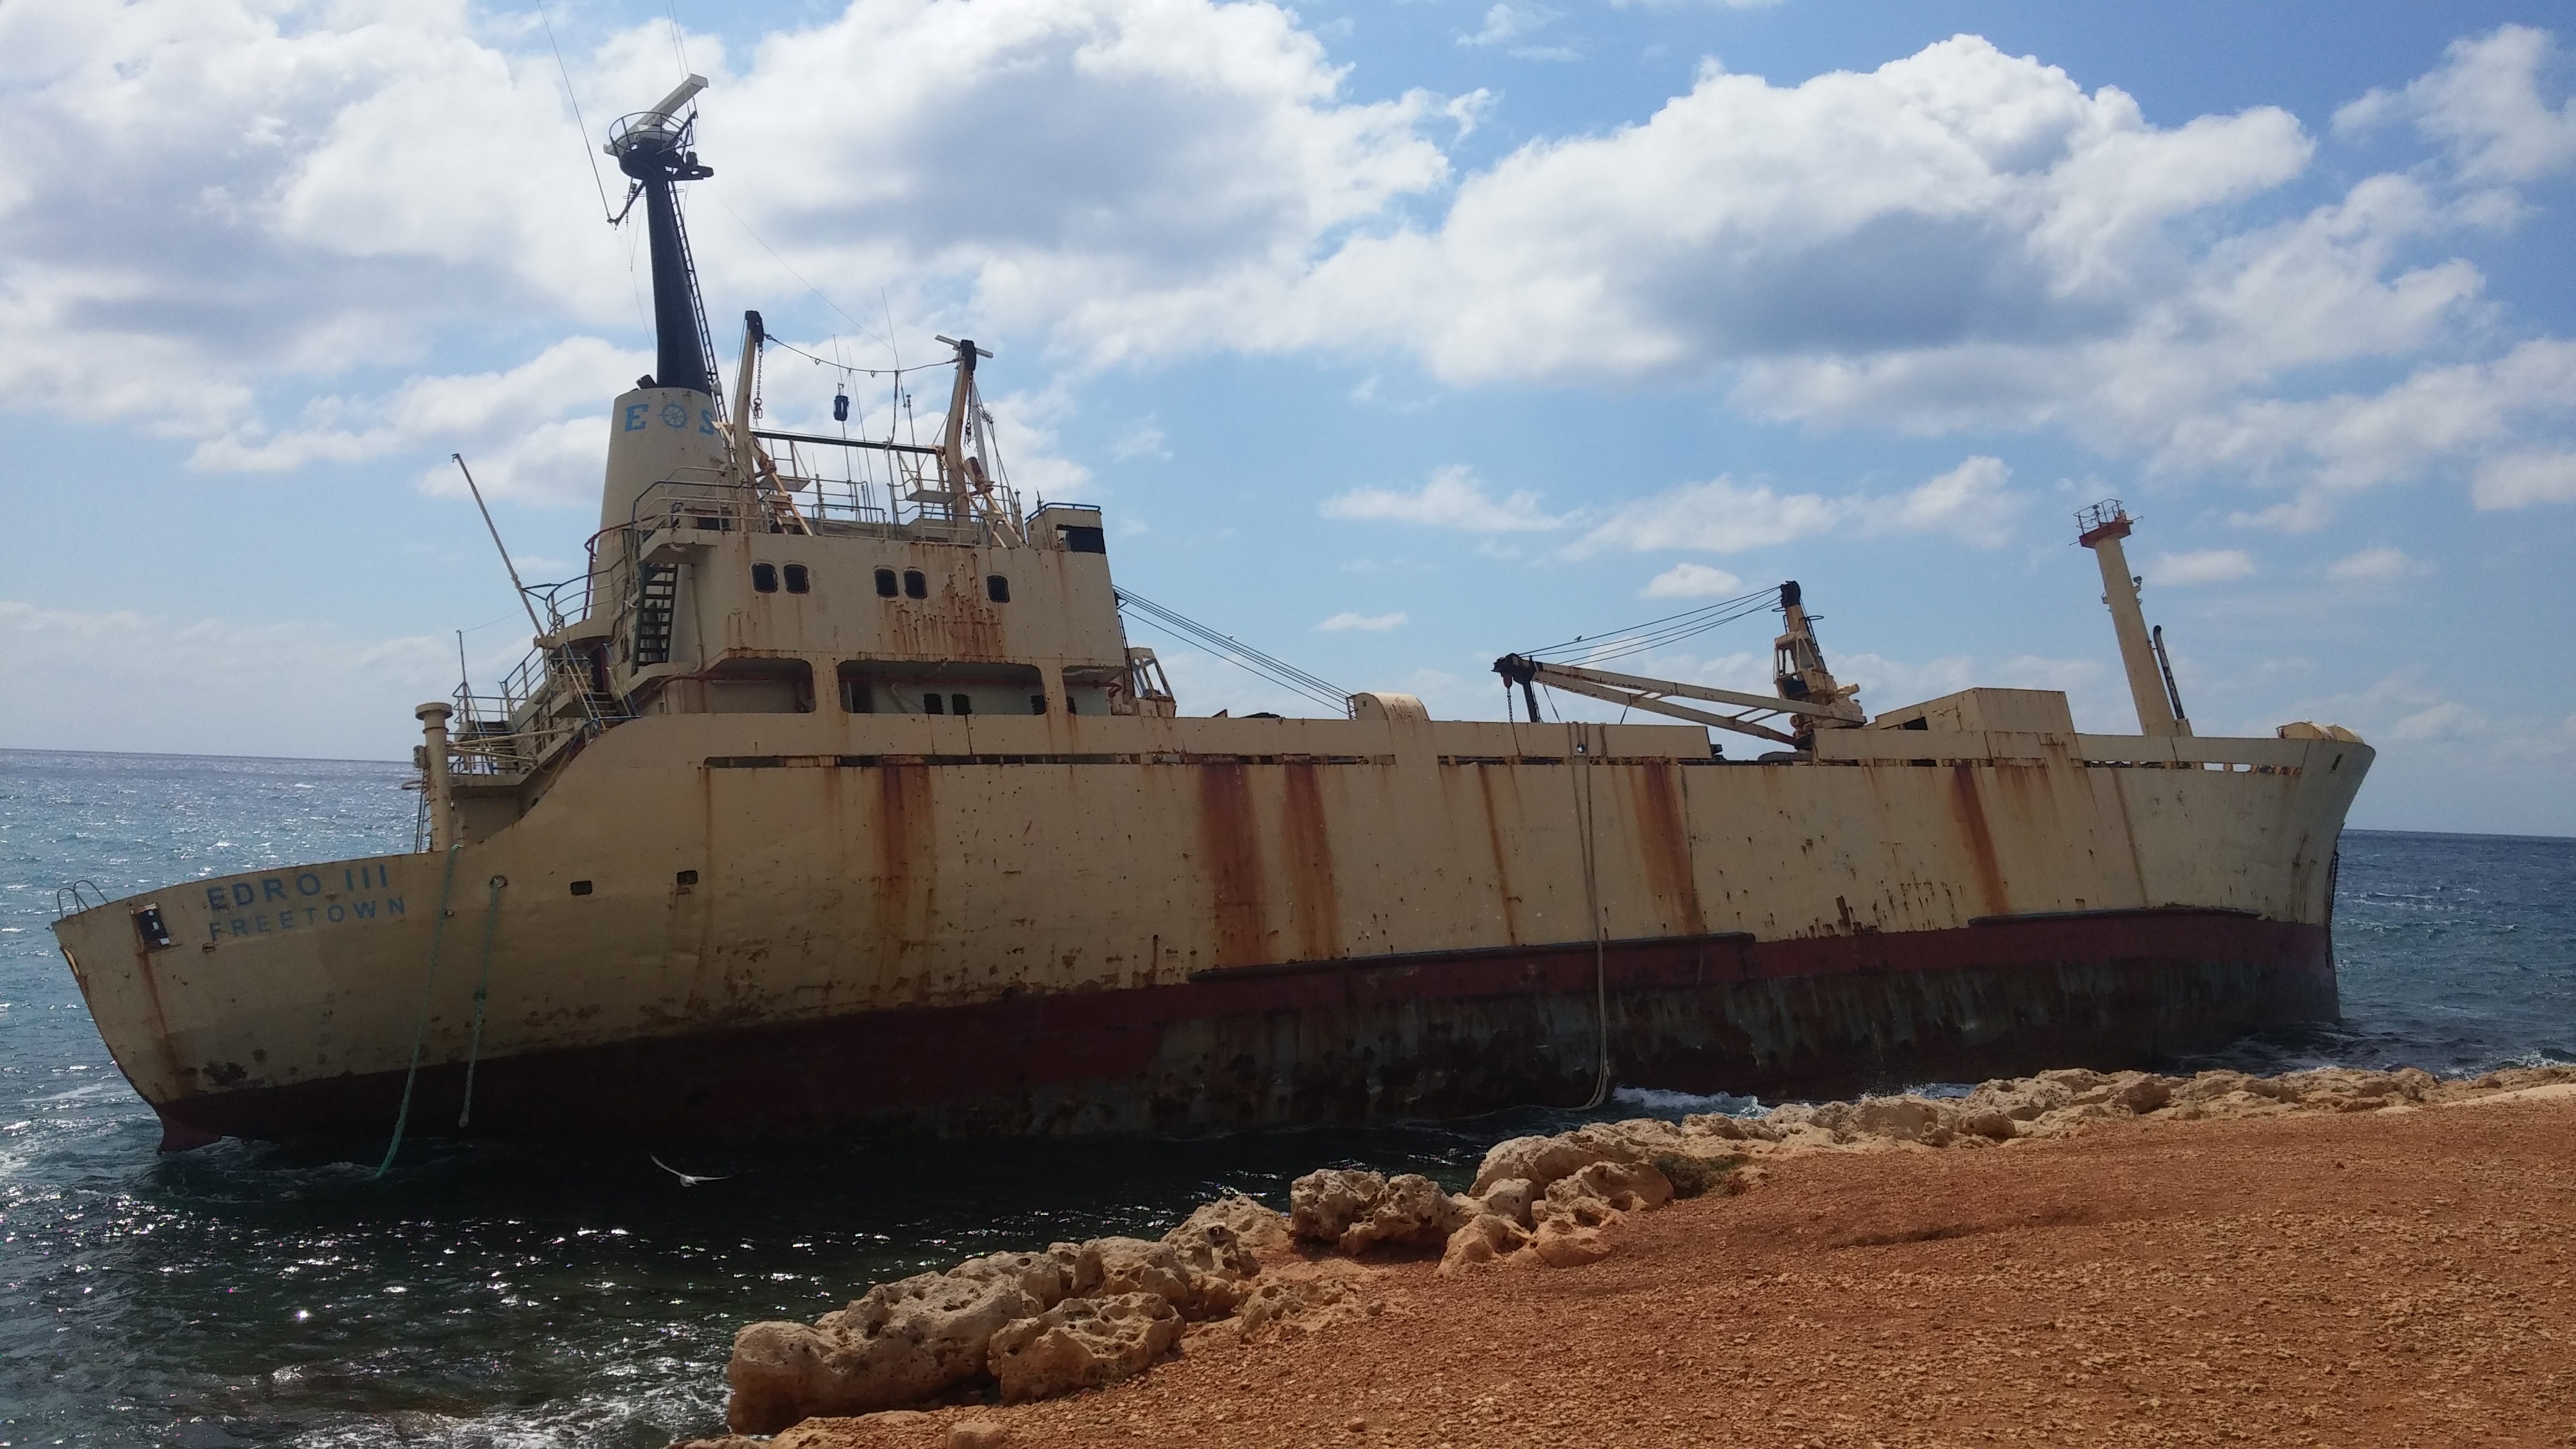
sea, old, ship, vehicle, cargo ship, waterway, ferry, nautical, cargo, rusted, channel, damaged, maritime, tugboat, watercraft, shipwreck, freight transport, tank ship, bulk carrier